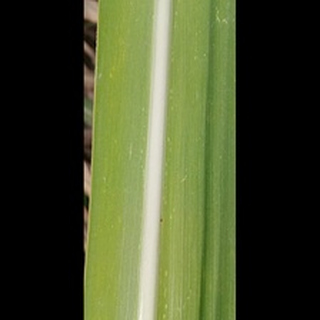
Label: healthy_sugarcane